Mooncake

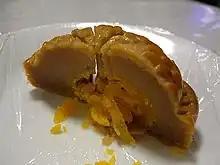
Cut mooncake showing lotus seed paste filling around the (crumbled) egg yolk "moon"

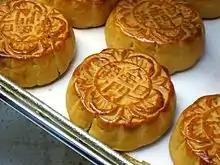
Mooncakes with Chinese characters 金門旦黃 ("jinmen danhuang"), meaning the moon cake contains a single egg yolk and is made from a bakery named "Golden Gate". Mooncakes usually have the bakery name pressed on them.

Traditional mooncakes vary widely depending on the region where they are produced. Most regions produce them with many types of fillings, but with only one type of crust. Although vegetarian mooncakes may use vegetable oil, many mooncakes use lard in their recipes. Three types of mooncake crust are used in Chinese cuisine: